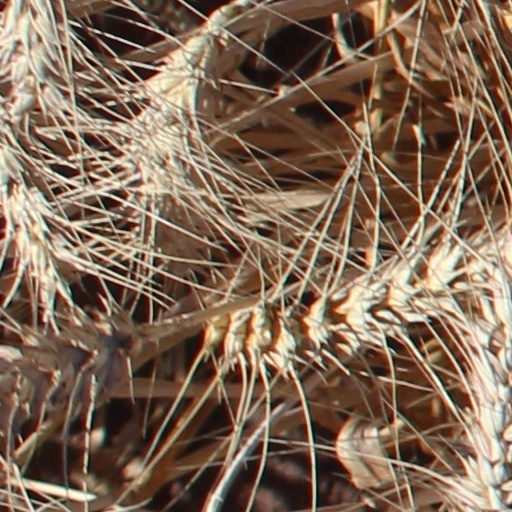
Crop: wheat